Rob Gell

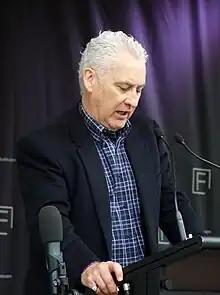
Rob Gell addressing the 2012 U3A Carnival of Learning at Federation Square, Melbourne.

Rob Gell AM is a geomorphologist and weather presenter, with a degree in meteorology. Gell attended Camberwell Grammar School as a student in the 1960s.